Dessert

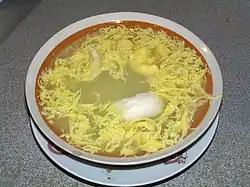
Egg tong sui

Tong sui, literally translated as "sugar water" and also known as tim tong, is a collective term for any sweet, warm soup or custard served as a dessert at the end of a meal in Cantonese cuisine. "Tong sui" are a Cantonese specialty and are rarely found in other regional cuisines of China. Outside of Cantonese-speaking communities, soupy desserts generally are not recognized as a distinct category, and the term "tong sui" is not used.